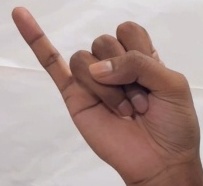
ASL sign: J